Grevillea leptobotrys

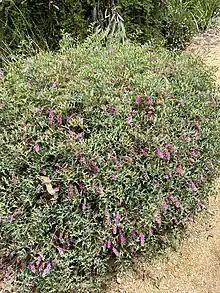
Habit

Grevillea leptobotrys, commonly known as tangled grevillea, is a species of flowering plant in the family Proteaceae and is endemic to the south-west of Western Australia. It is a prostrate shrub with simple and toothed, or divided leaves, the lobes further divided, the end lobes triangular, egg-shaped, oblong or more or less linear, and clusters of pale to deep lilac-pink flowers.